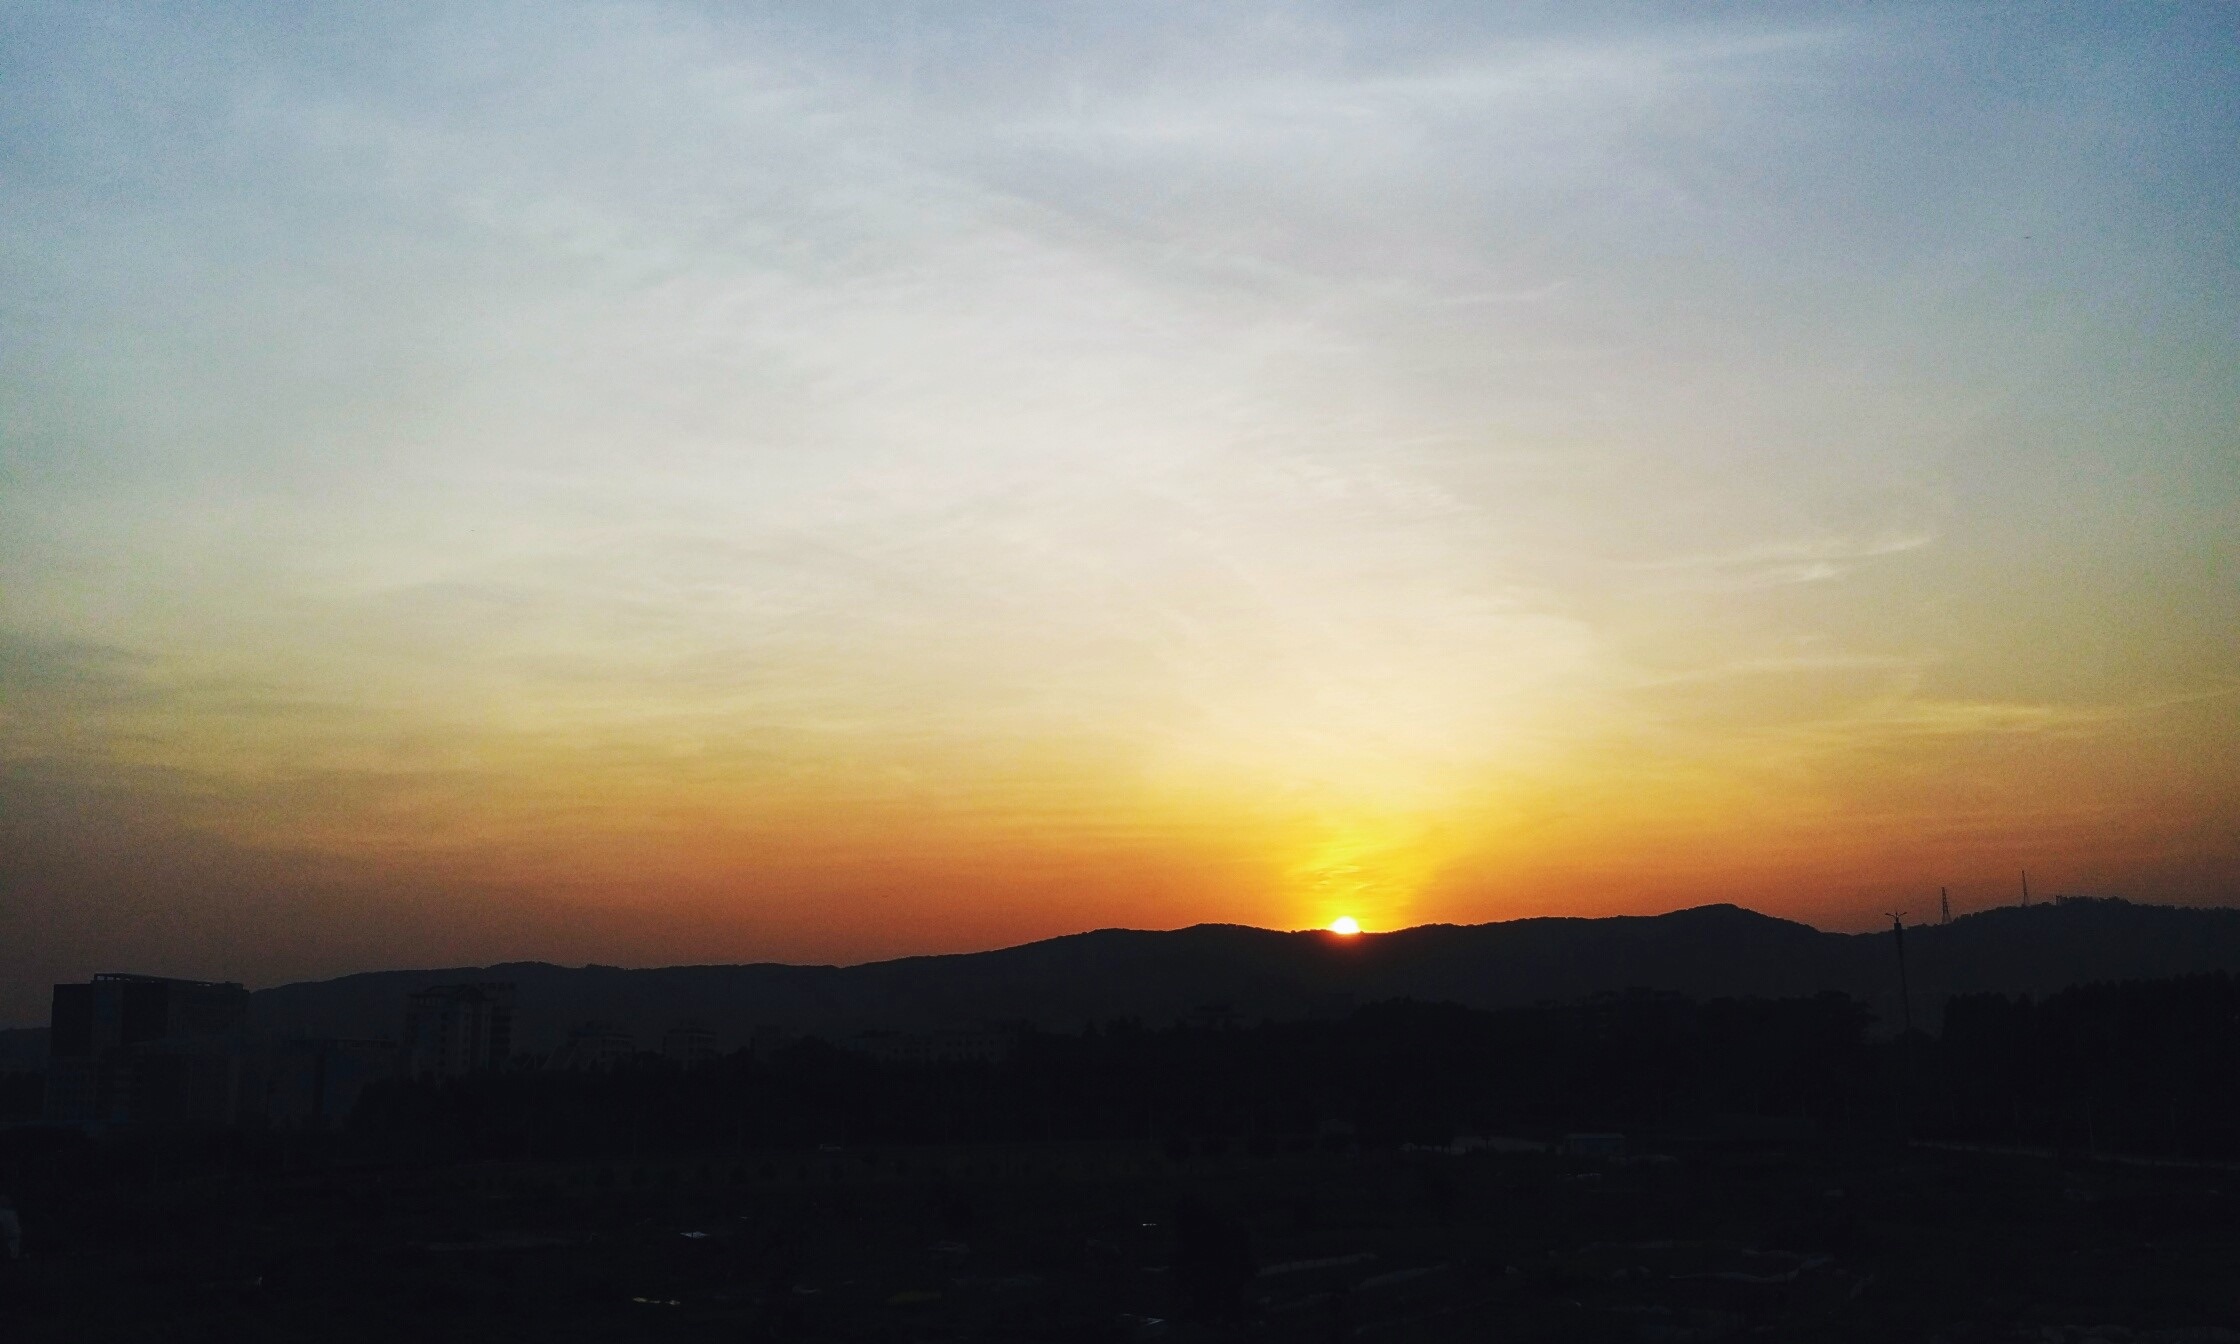
horizon, mountain, cloud, sky, sun, sunrise, sunset, sunlight, morning, hill, dawn, atmosphere, dusk, evening, plain, afterglow, atmospheric phenomenon, red sky at morning